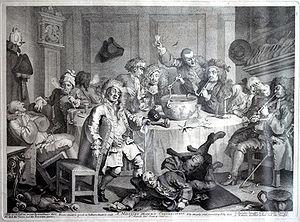
L'expression anglo-saxonne conversation piece qualifie en histoire de l'art une peinture de genre, représentant un portrait de groupe, mais selon un dispositif informel, et ayant un caractère intimiste, et qui se développa surtout au XVIIIᵉ siècle en Angleterre. L'expression « tableau de conversation » peut se rencontrer.
Les Aventures de Roderick Random ou Roderick Random, en anglais, The Adventures of Roderick Random, publié en 1748, est le premier roman de Tobias Smollett. Le roman n'a d'abord pas été signé, mais lorsque son succès s'est confirmé, l'auteur en a reconnu la paternité. Si Paul-Gabriel Boucé défend âprement la thèse que l'assimilation entre Smollett et ses personae de fiction, en particulier son héros, a été fort dommageable à sa réputation littéraire, il ne semble pas y avoir de doute que Roderick Random s'appuie, au moins en partie, sur l'expérience personnelle de l'auteur embarqué dans la Royal Navy comme assistant-chirurgien, en particulier lors du siège de Carthagène.